Papyrus 100

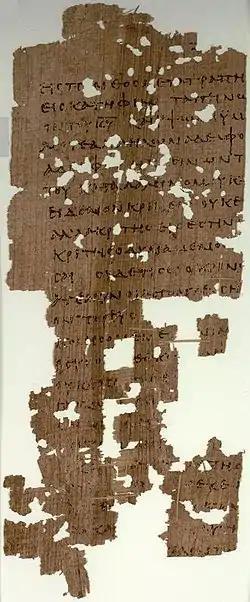
James 4:9-5:1 on the "verso" side of Papyrus 100.

The manuscript is currently housed at the Ashmolean Museum (P. Oxy. LXV 4449) at Oxford.